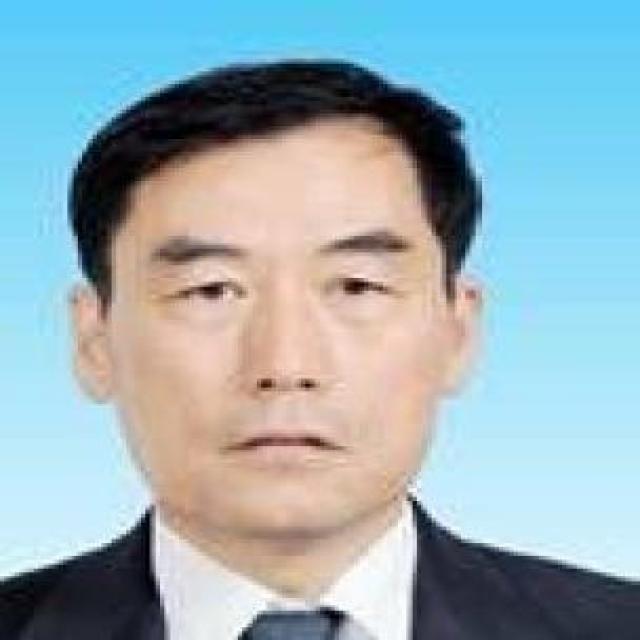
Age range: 45-64